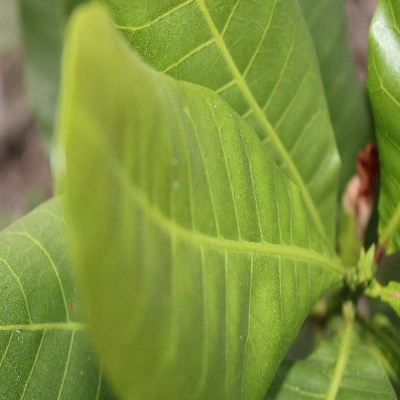
Crop: Cashew
Condition: healthy